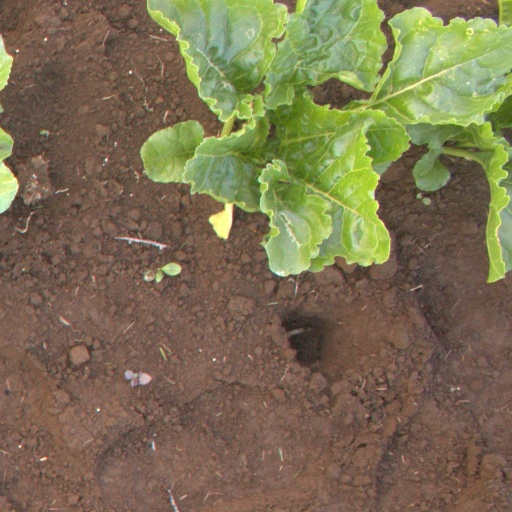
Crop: sugar beet